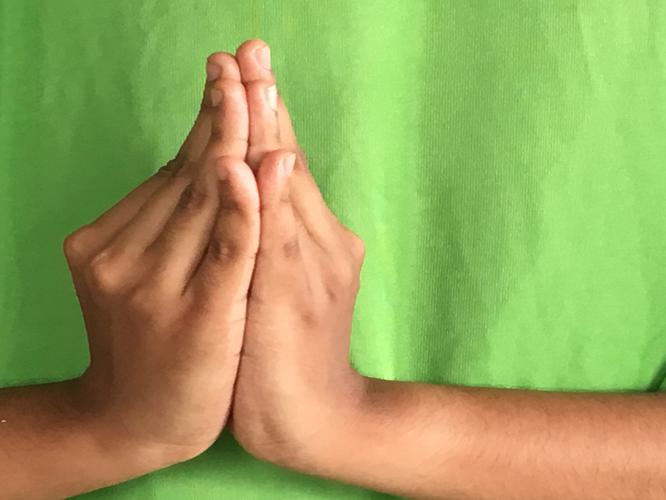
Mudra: Kapotham
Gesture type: double_hand